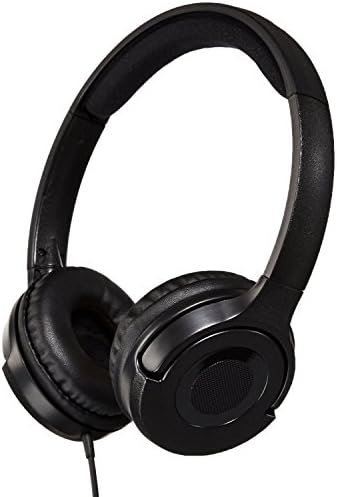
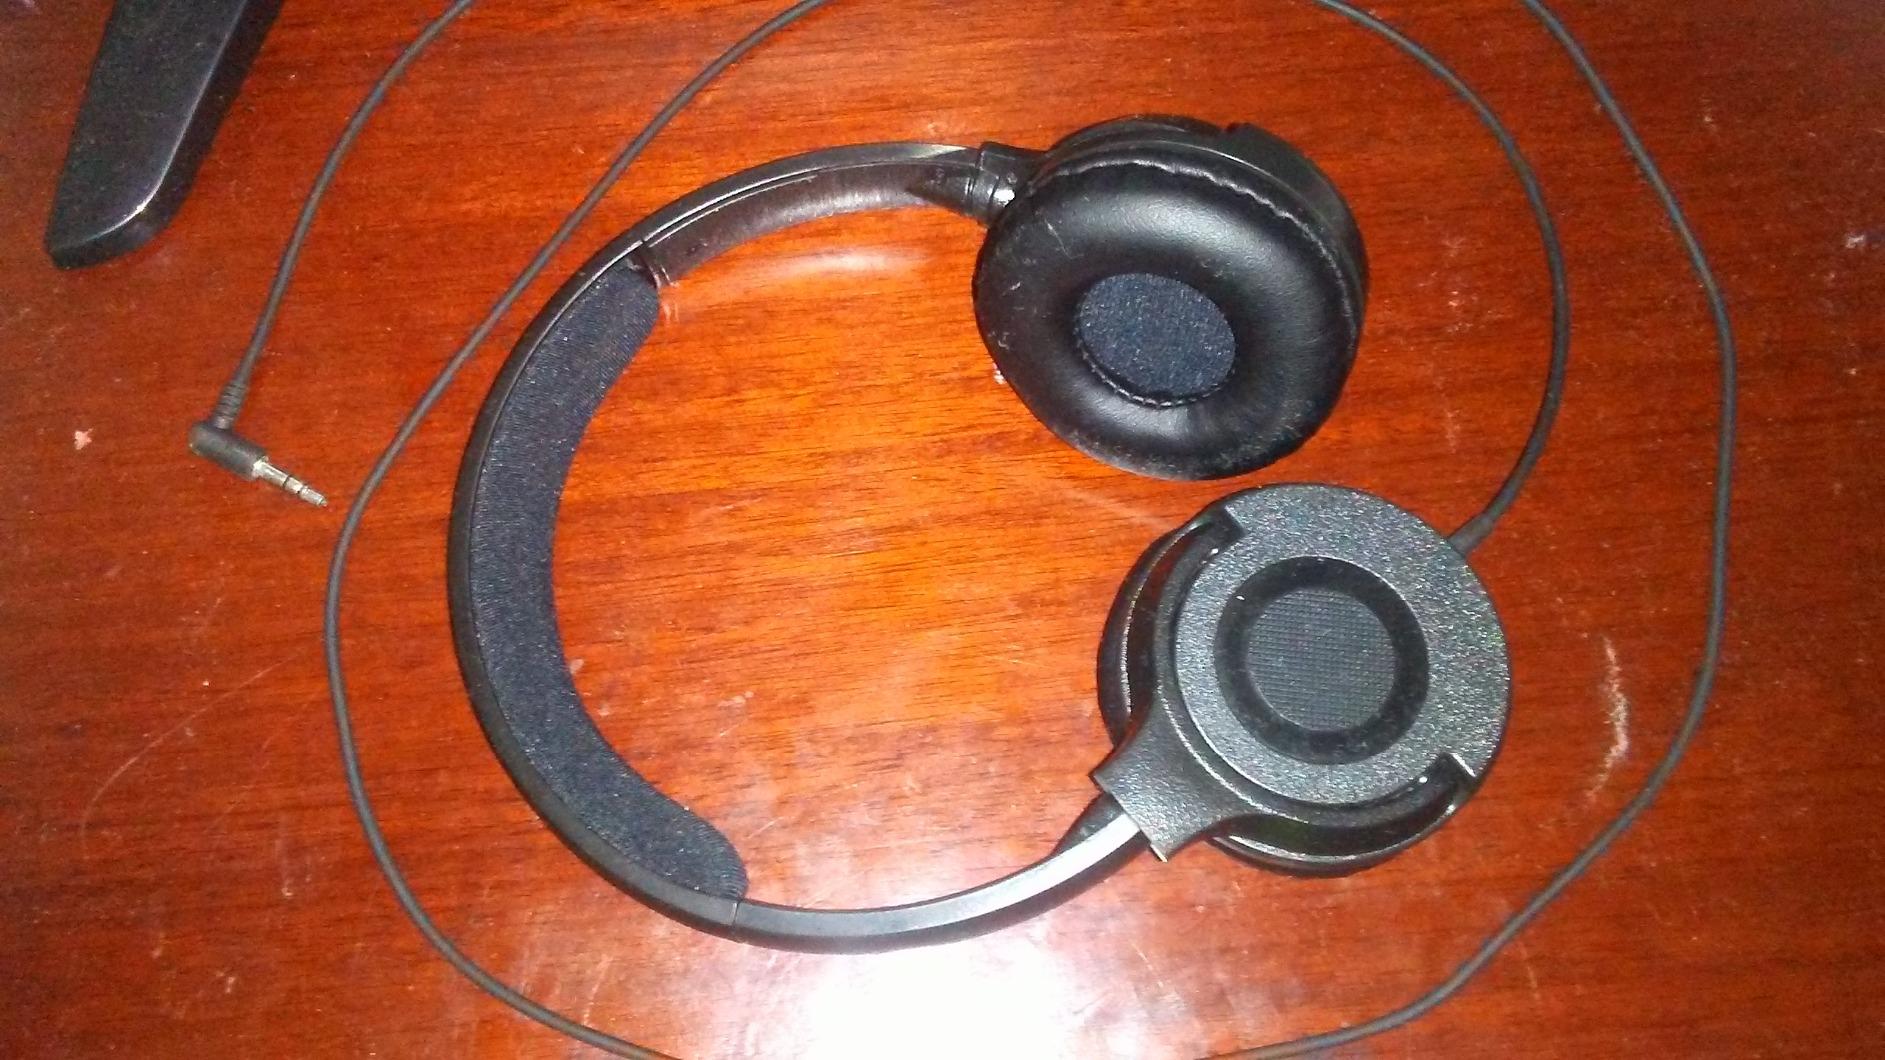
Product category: headphones
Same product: yes